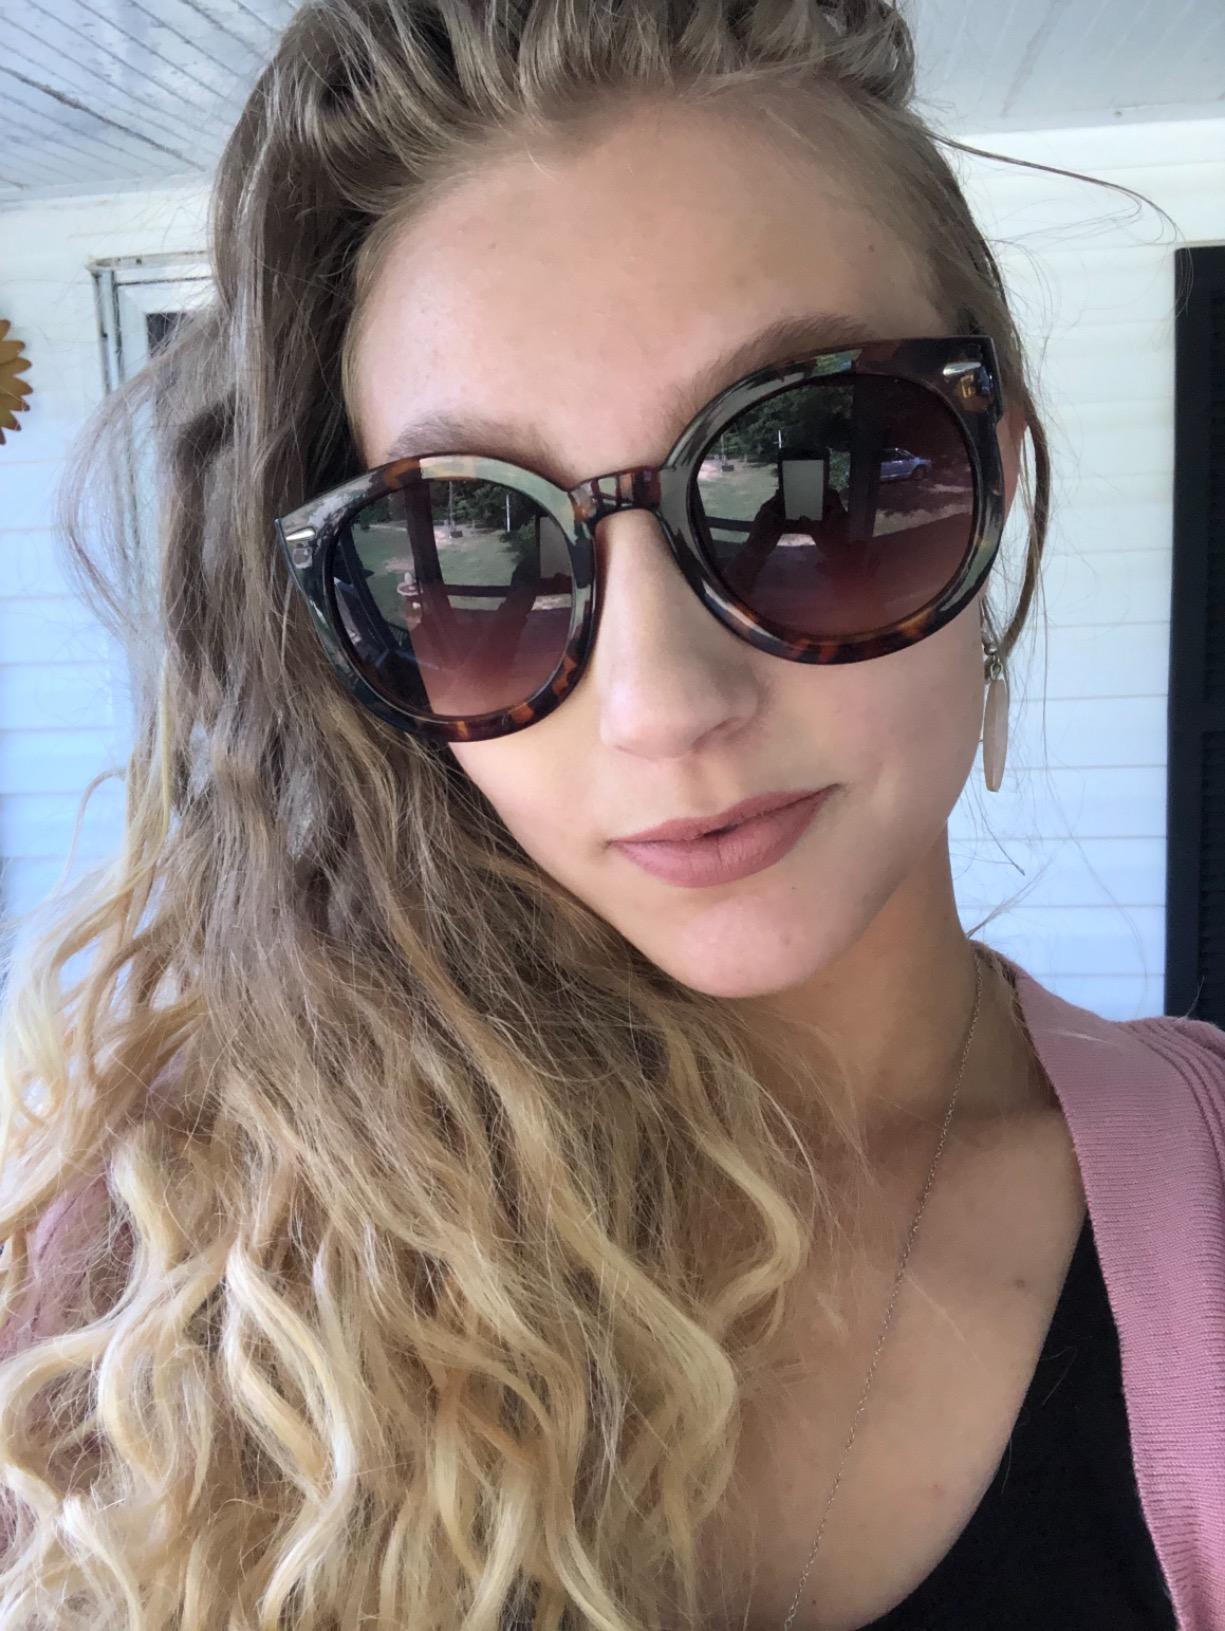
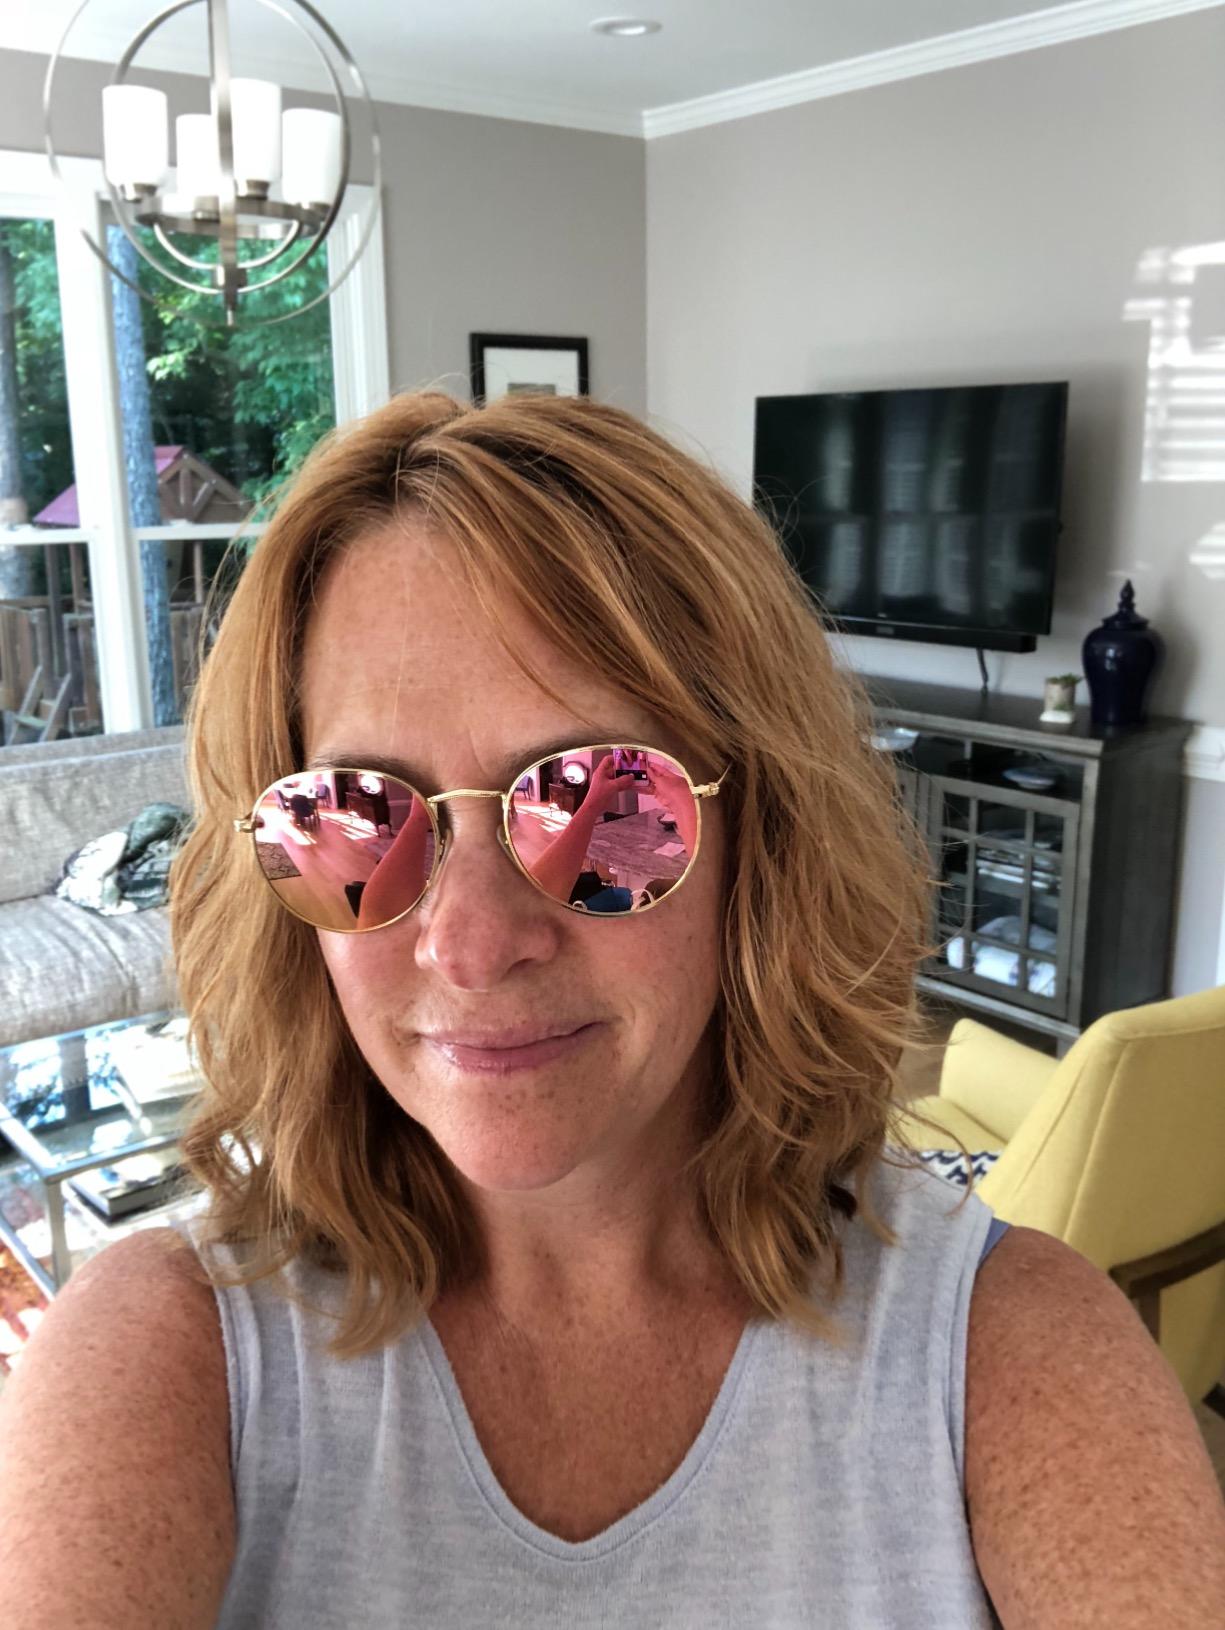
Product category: accessories_sunglasses
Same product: no